Panama–California Exposition

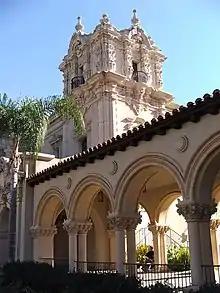
Casa de Balboa, as rebuilt in the 1980s, and the El Prado Arcade

The architecture of the "temporary buildings" was recognized, as Goodhue described, as "being essentially of the fabric of a dream—not to endure but to produce a merely temporary effect. It should provide, after the fashion that stage scenery provides—illusion rather than reality."